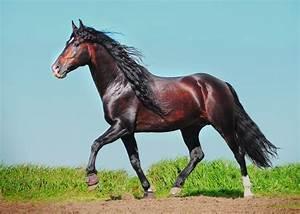
horse